Tetela de Ocampo

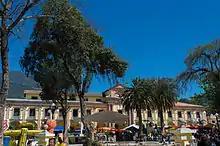
Municipal palace in Tetela de Ocampo

The Parish of Nuestra Señora de la Asunción was built in 1808 and is the tallest building in the town. It faces the main plaza where the municipal palace is also found. This palace was built in the French style that was popular in the late 19th and early 20th centuries. Inside if the Los Tres Juanes Museum, named in honor of the three generals from here who fought against the French in Battle of Puebla.